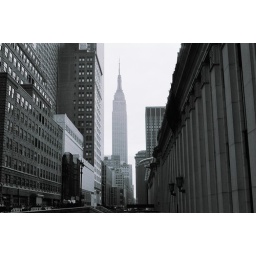
Shot this photo in black and white on Sunday 1/8/08 about 10 AM New York time!